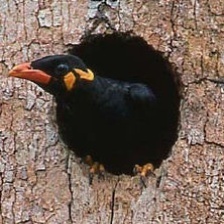
Species: ENGGANO MYNA
Scientific name: GRACULA ENGANENSIS